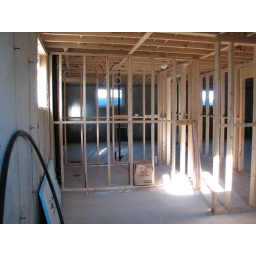
basement - I'm standing in front of the water pump looking left, next section is the bathroom